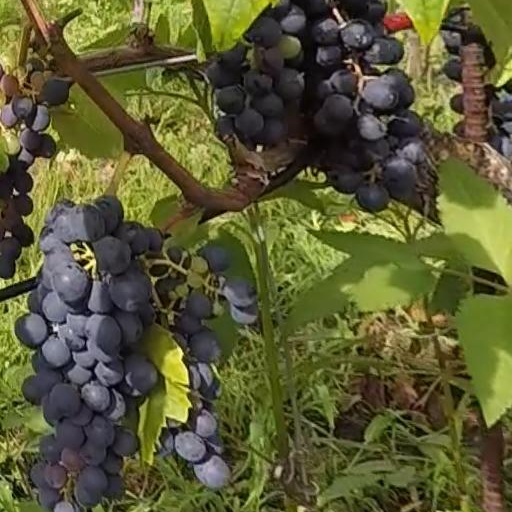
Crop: grape